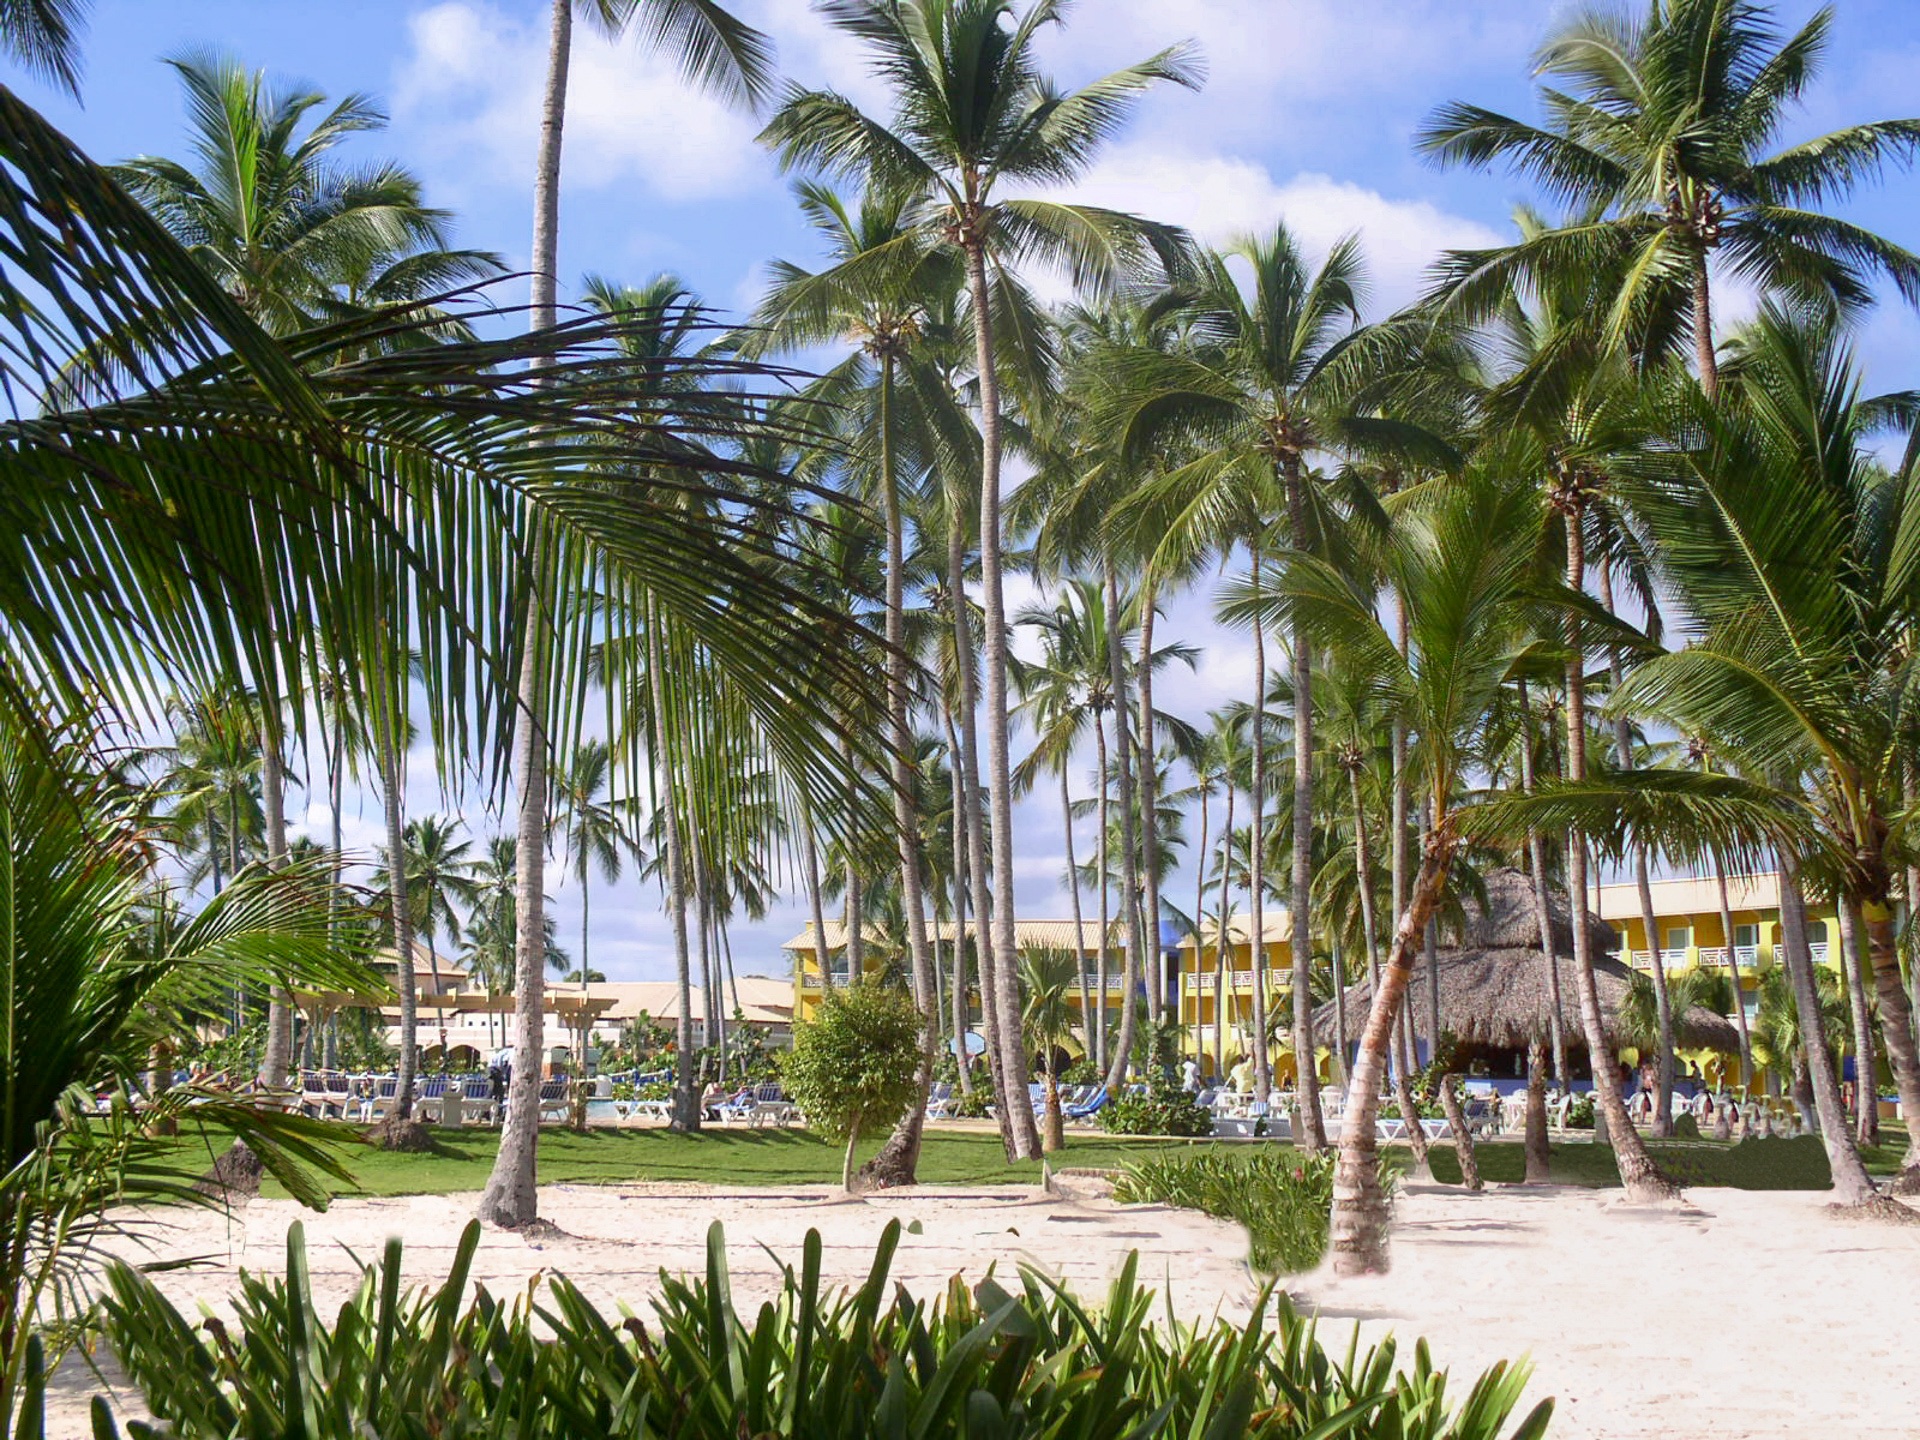
beach, tree, warm, flower, vacation, jungle, holiday, botany, resort, plantation, caribbean, dominican republic, palm trees, tropics, dream holiday, woody plant, arecales, palm family, borassus flabellifer